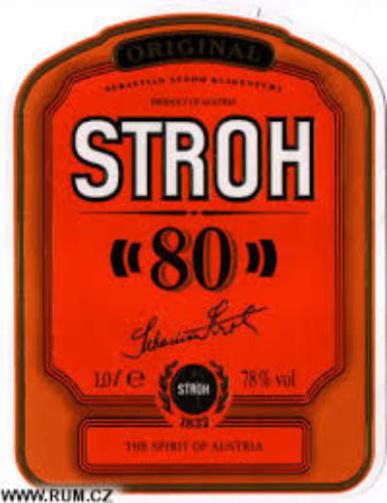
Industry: Food